Tissue (biology)

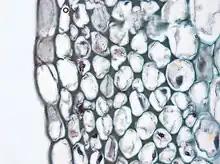
Cross section of collenchyma cells

Collenchyma (Greek, 'Colla' means gum and 'enchyma' means infusion) is a living tissue of primary body like Parenchyma. Cells are thin-walled but possess thickening of cellulose, water and pectin substances (pectocellulose) at the corners where a number of cells join. This tissue gives tensile strength to the plant and the cells are compactly arranged and have very little inter-cellular spaces. It occurs chiefly in hypodermis of stems and leaves. It is absent in monocots and in roots.